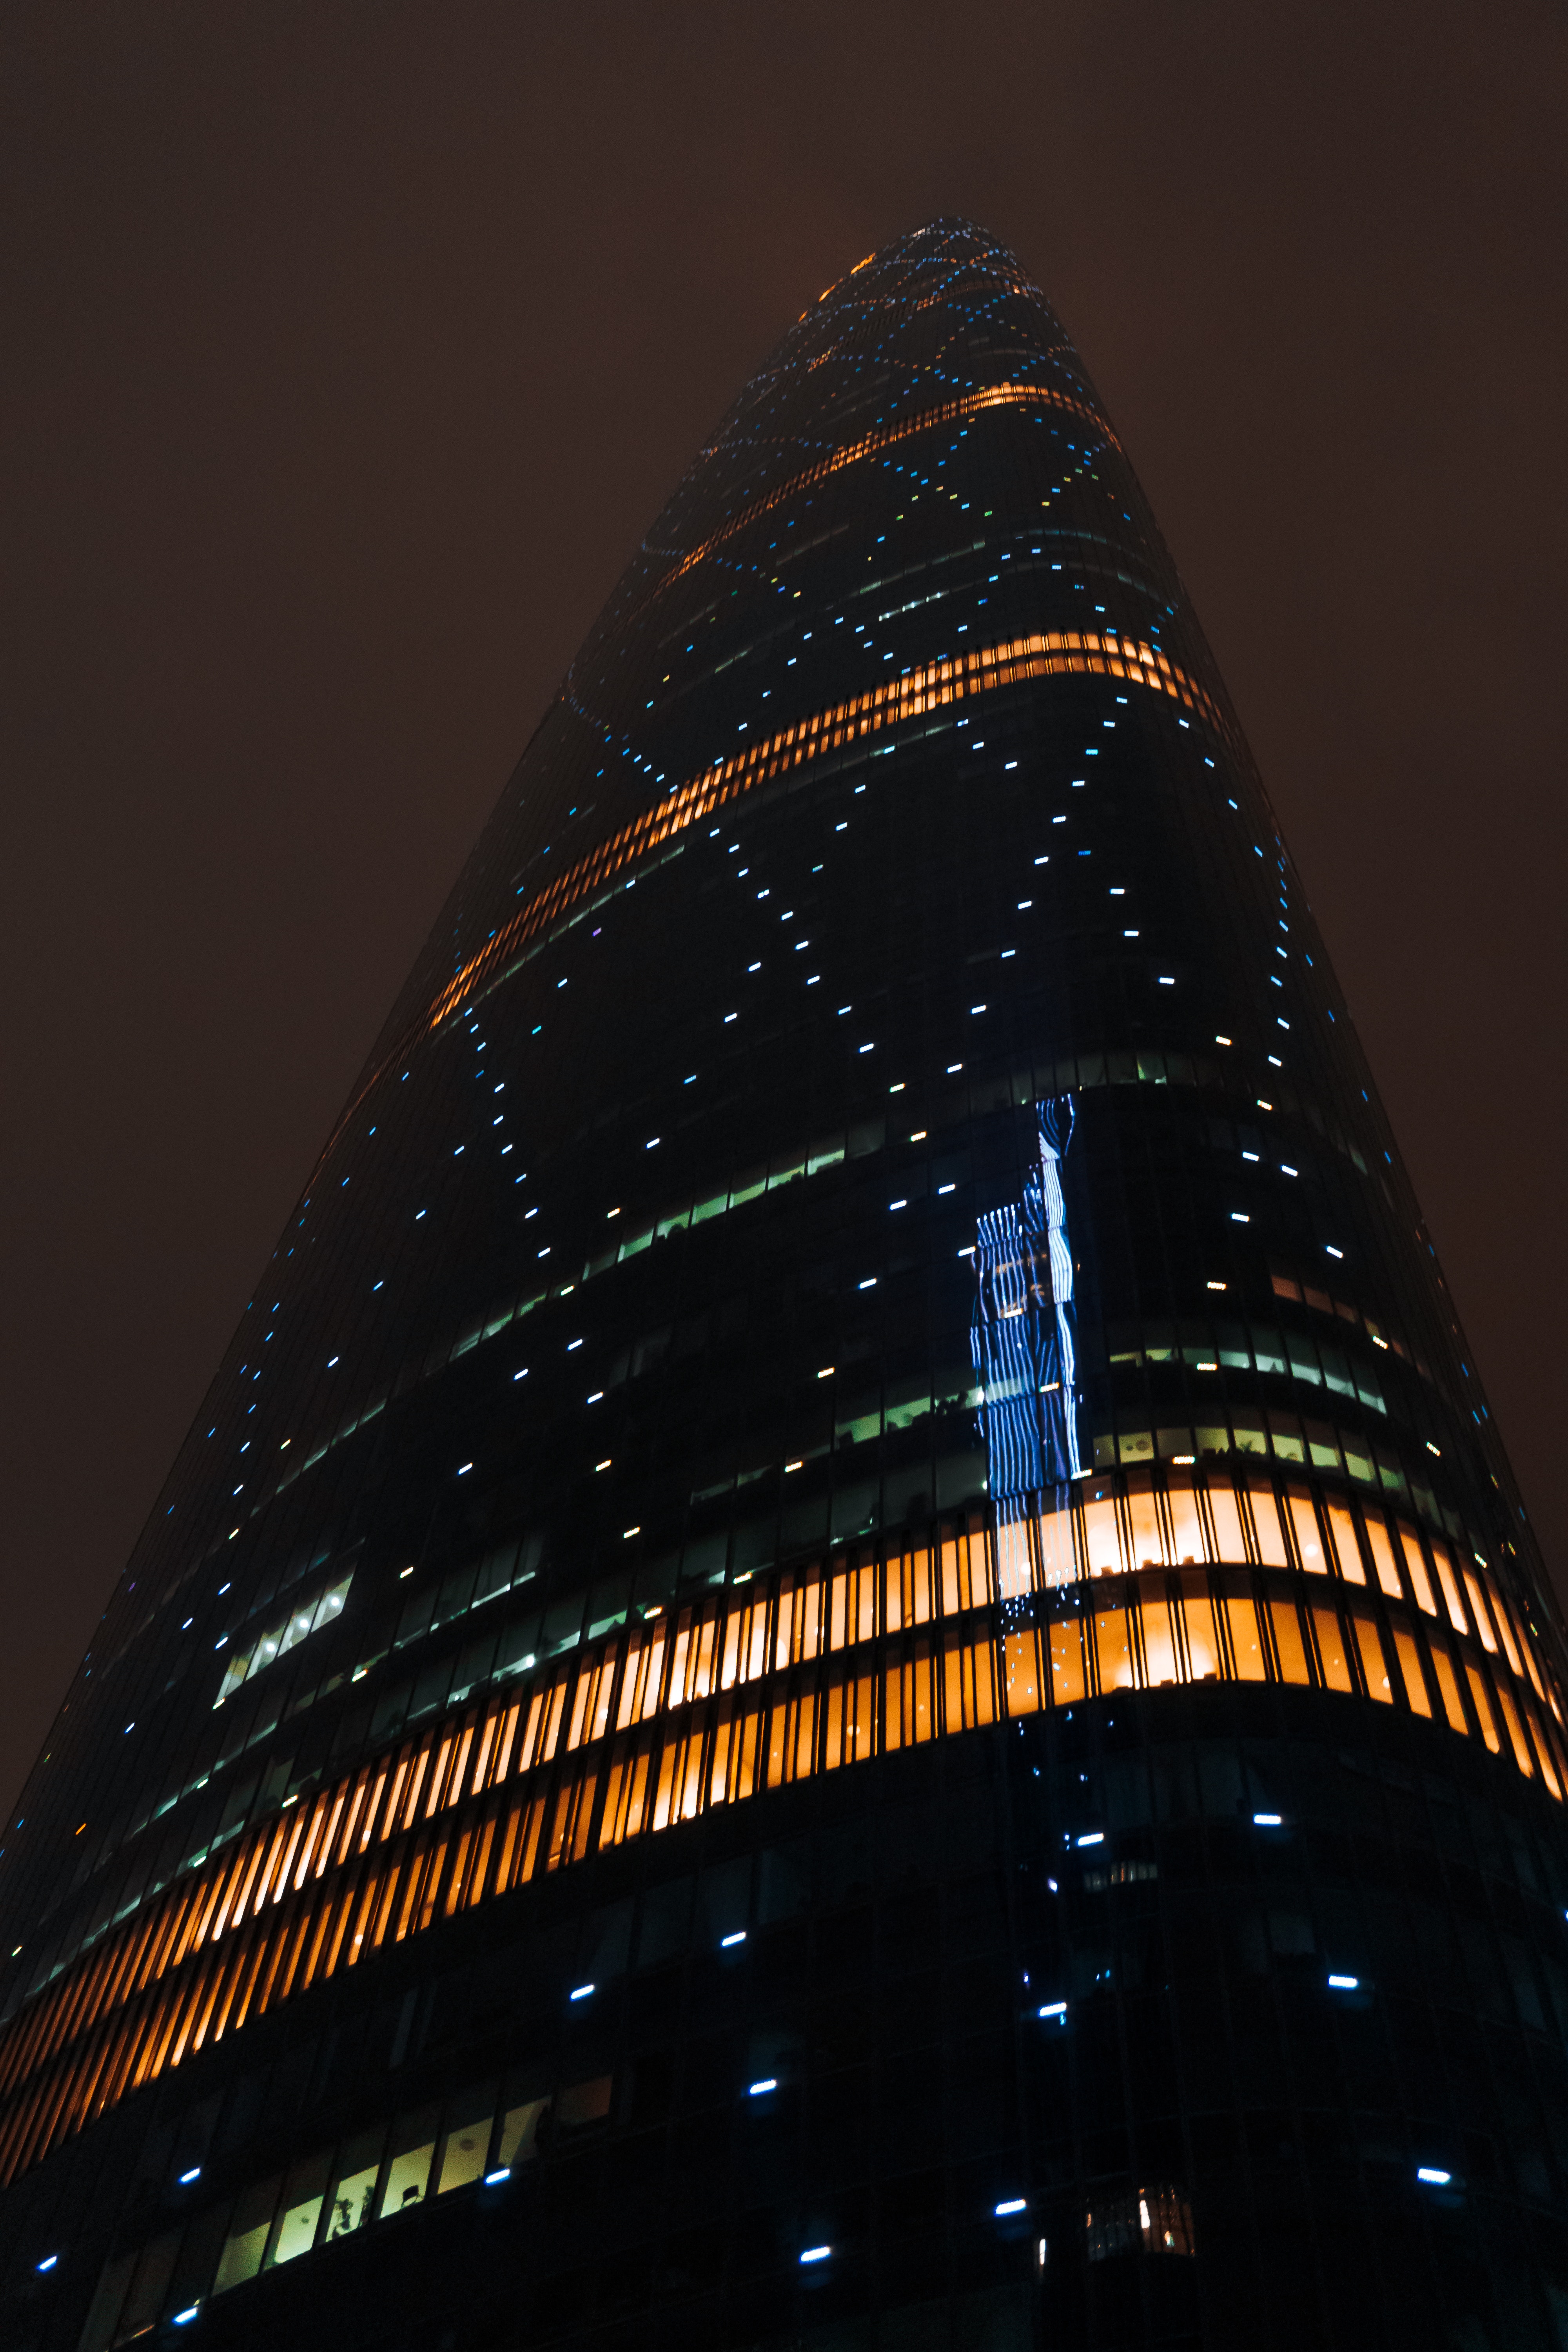
night, metropolitan area, landmark, architecture, tower, skyscraper, metropolis, city, light, urban area, sky, lighting, building, tower block, corporate headquarters, midnight, cityscape, space, headquarters